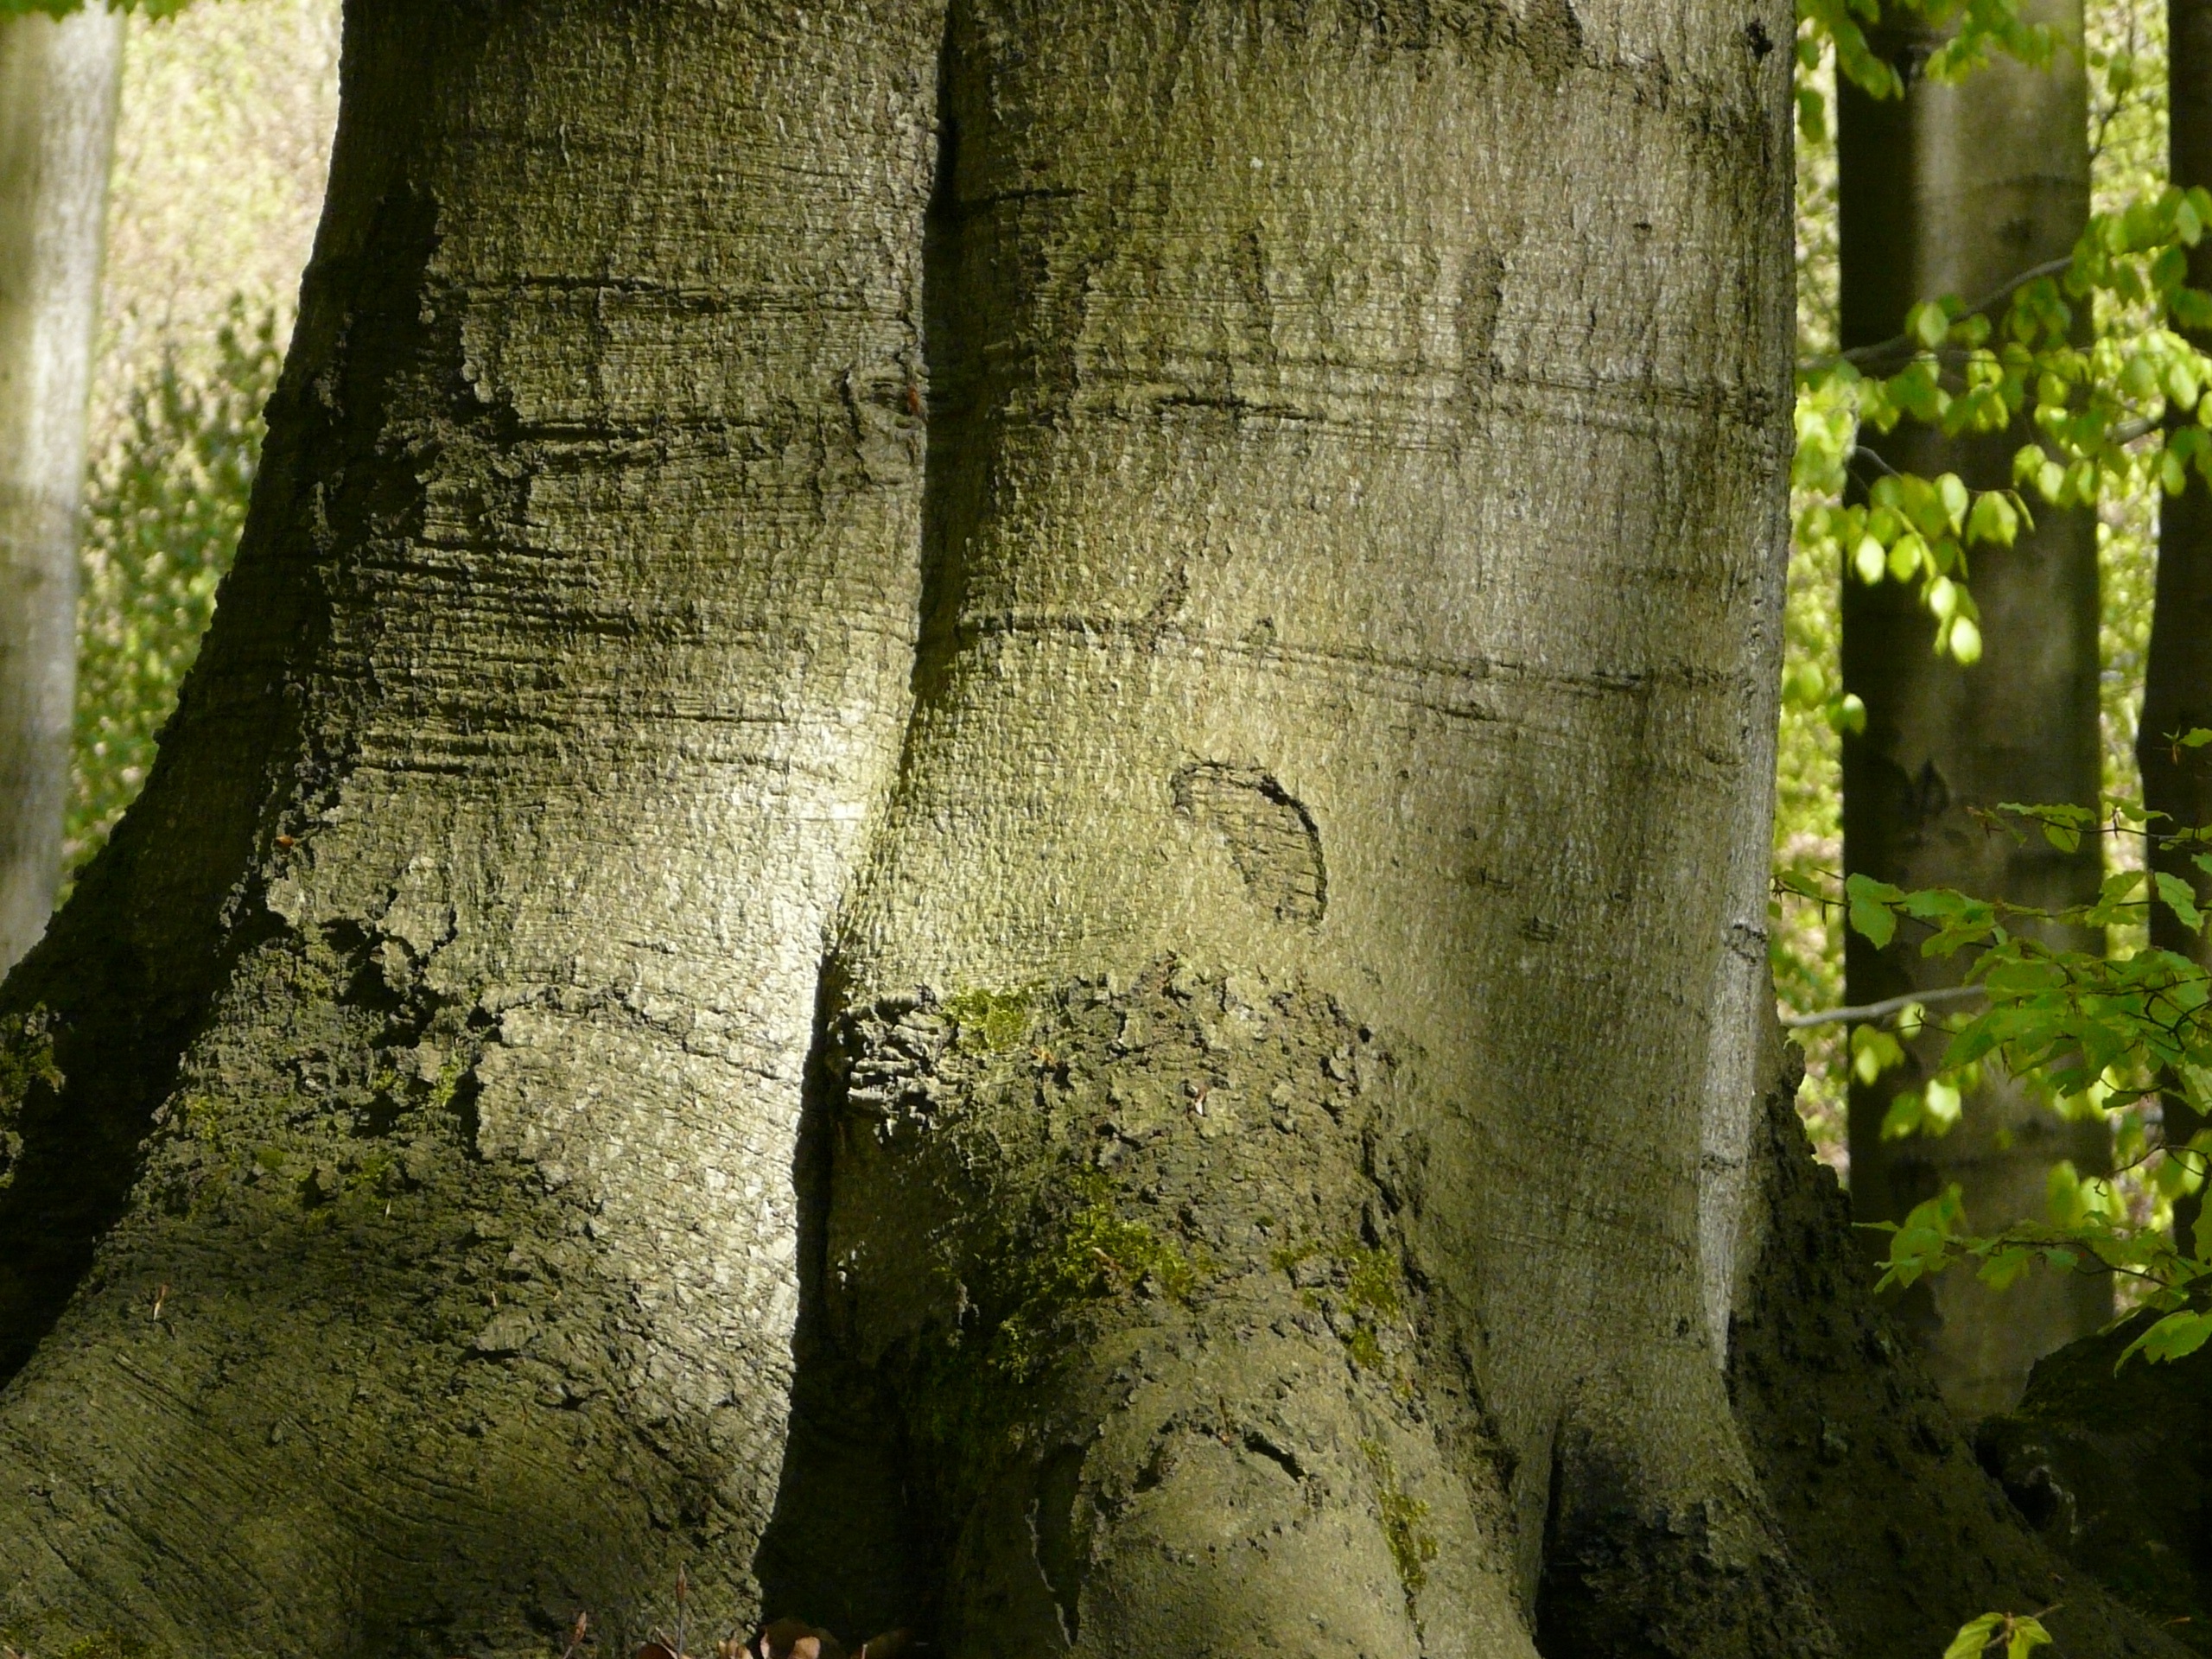
tree, nature, forest, branch, plant, sunlight, leaf, trunk, bark, green, birch, deciduous, grove, woodland, flowering plant, beech forest, plant stem, woody plant, land plant